Lexington-class aircraft carrier

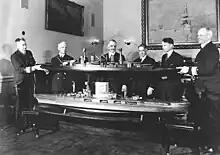
Two men in naval officer uniforms hold the ends of a two-meter model of a battlecruiser above a similarly sized model of a conversion to an aircraft carrier. Four men, mostly in civilian clothes, stand behind the models. The battlecruiser model has two large funnels and eight guns, and the conversion has a huge funnel and a long flight deck.

The "Lexington"-class ships were originally designed to be battlecruisers, with heavy guns, high speed, and moderate armor protection. The Navy laid down six ships of the class in 1919–20. When the battlecruisers were cancelled under the Washington Naval Treaty of 1922, two of the unfinished ships were designated for completion as carriers. "Lexington" and "Saratoga" were selected since they were the most advanced of the six ships in construction.